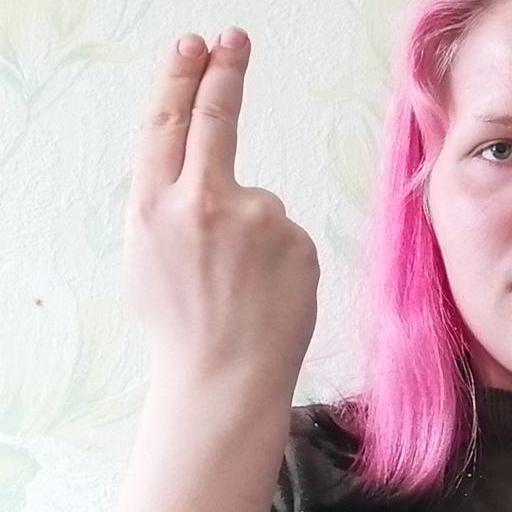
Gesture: two_up_inverted